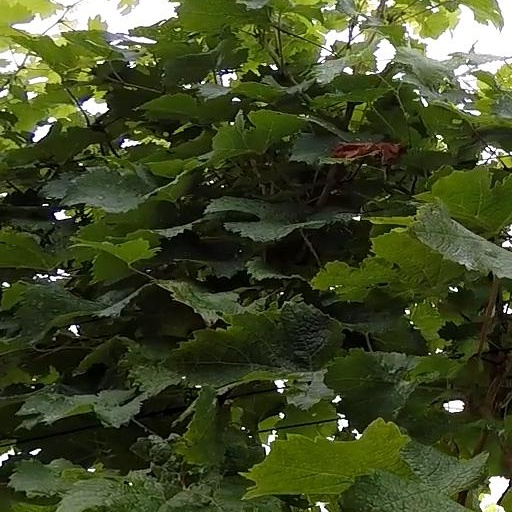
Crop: grape